A Faint Cold Fear

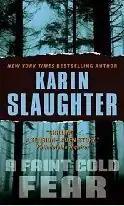
First edition cover

A Faint Cold Fear is the third novel in the Grant County series by author Karin Slaughter. It was originally published in hardback in 2003. Previous books in the series are "Blindsighted", and "Kisscut". It features the characters Jeffrey Tolliver, Lena Adams, and Sara Linton.